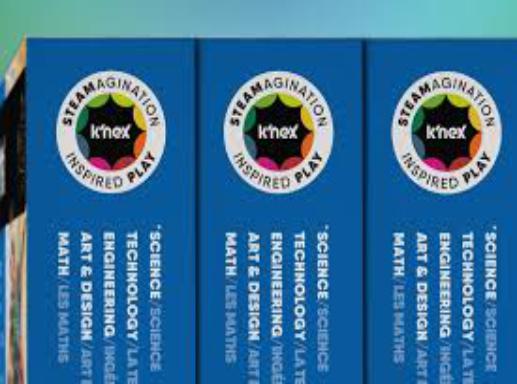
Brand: k'nex
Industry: Electronic